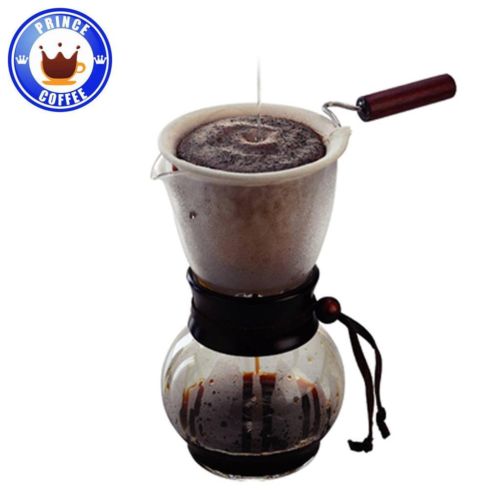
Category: coffee maker